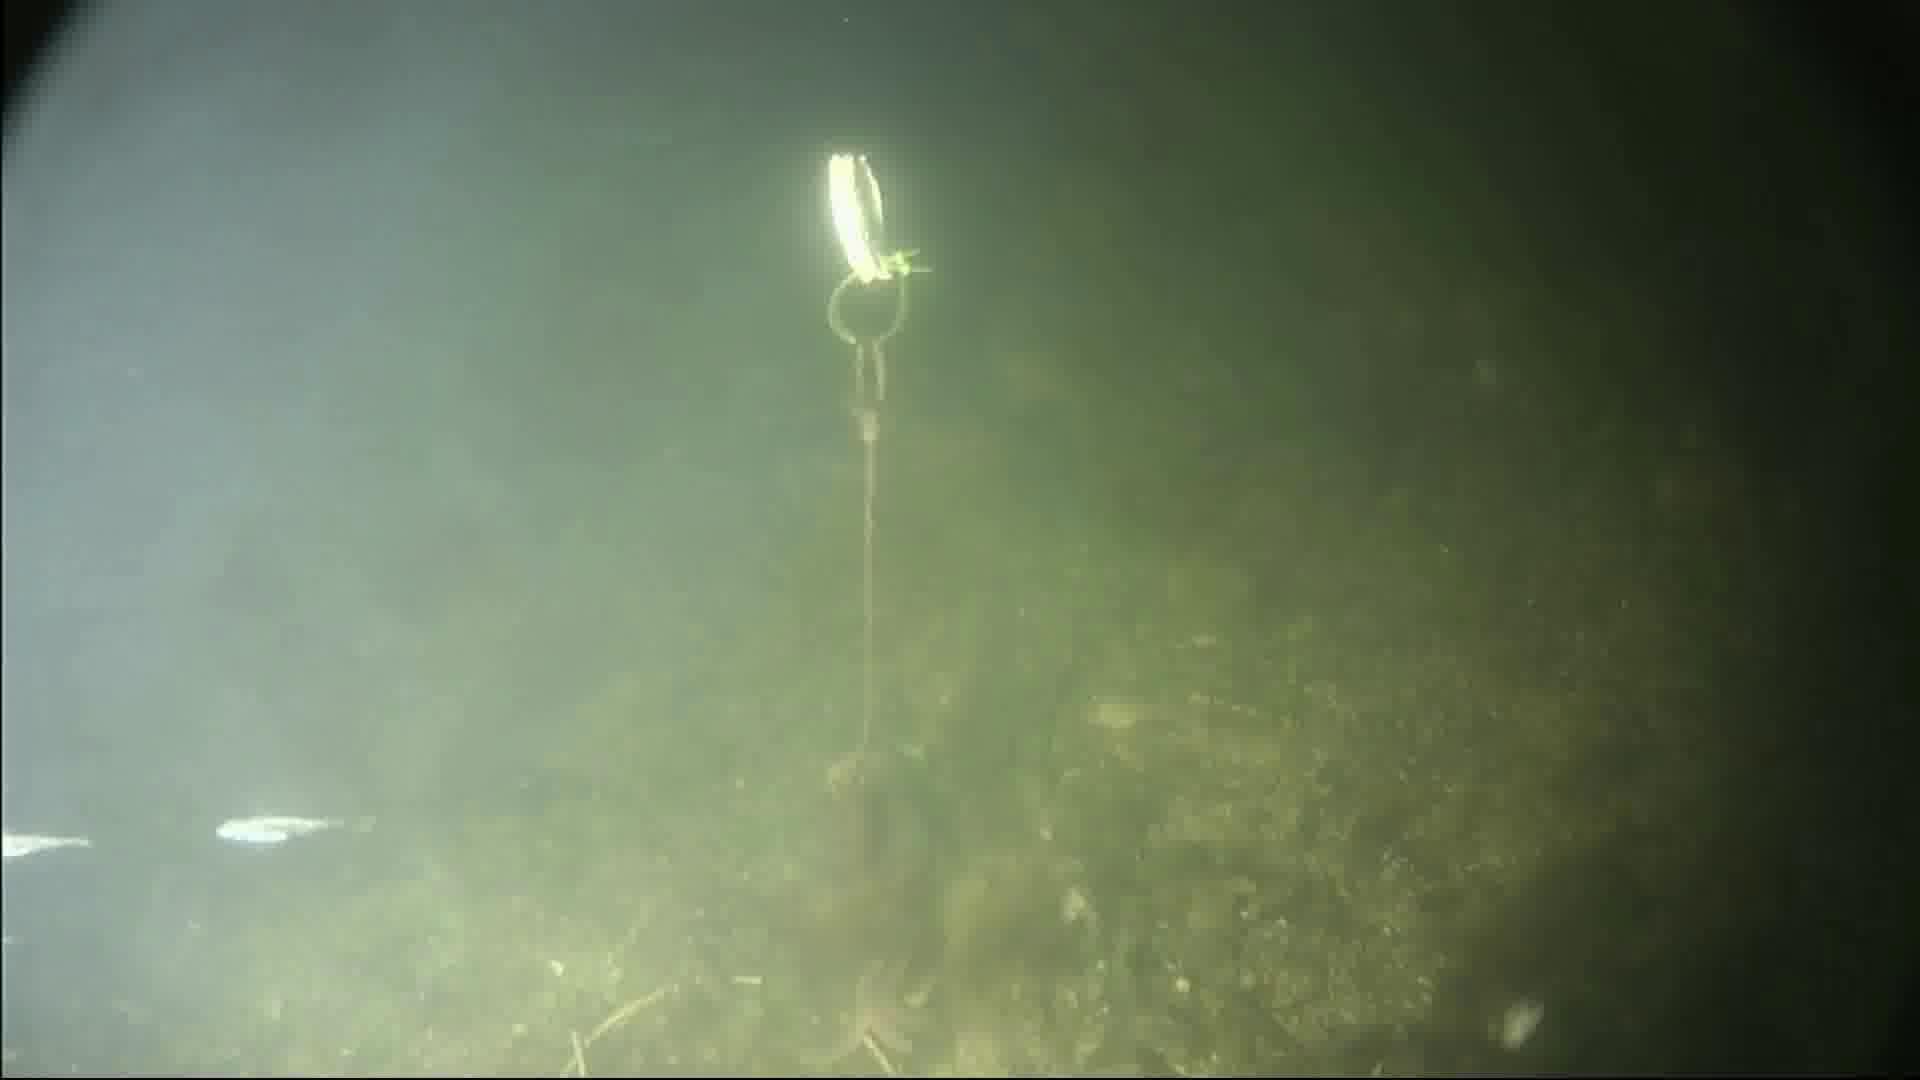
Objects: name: starfish
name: crab
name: small_fish